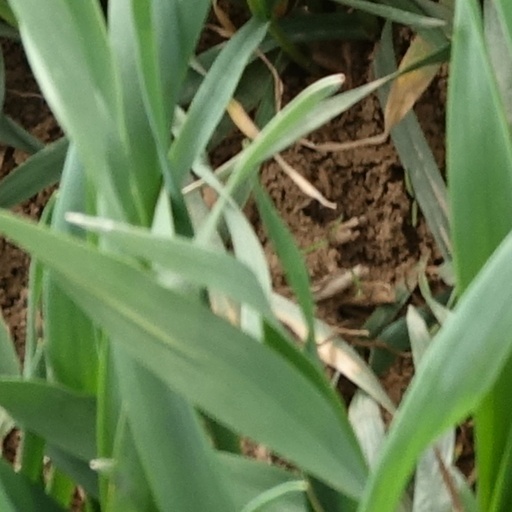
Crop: wheat